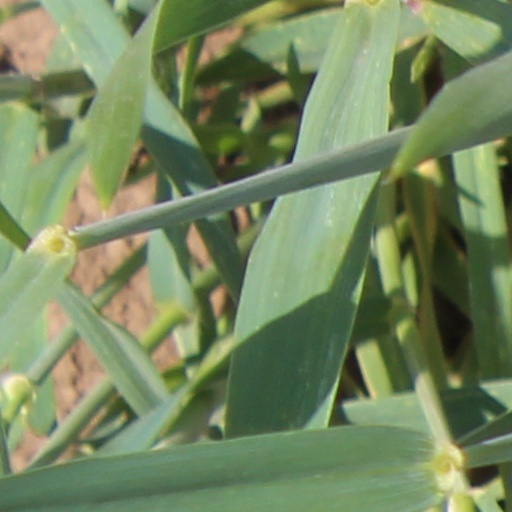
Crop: wheat